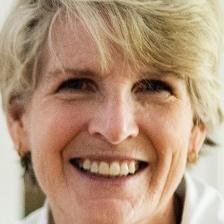
Label: faces